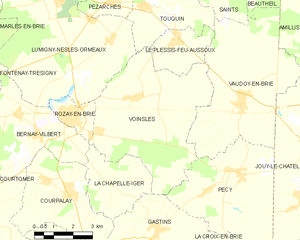
Carte des communes françaises Voinsles